New York Trust Company

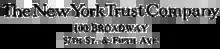
The logo of New York Trust Company

The New York Trust Company was a large trust and wholesale-banking business that specialized in servicing large industrial accounts. It merged with the Chemical Corn Exchange Bank and eventually the merged entity became Chemical Bank.